John Frederick, Duke of Pomerania

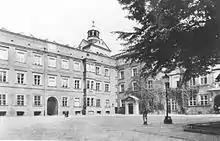
Residence in Stettin (1939), rebuilt by John Frederick in 1577

In 1570, John Frederick, on behalf of Emperor Maximilian II, hosted the peace conference ending the Northern Seven Years' War between the Swedish Empire and Denmark–Norway. He was the head of the mediators appointed by the emperor. The conference resulted in the Treaty of Stettin.